List of mountains in Spain

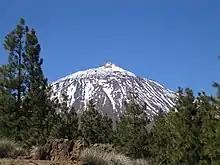
Teide, at 3715 m is the highest peak of Spain.

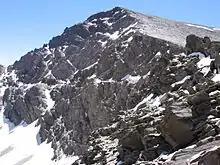
Mulhacén, at 3478,6 m is the highest mountain of the Iberian Peninsula.

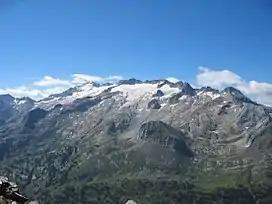
Pico Aneto, 3404 m, the highest of Pyrenees

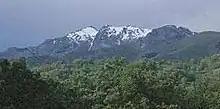
Pico Almanzor, at 2592 m is the highest of Sistema Central.

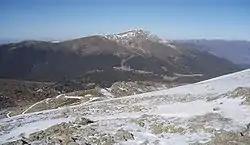
Pico de Peñalara, 2428 m, the highest of Sierra de Guadarrama

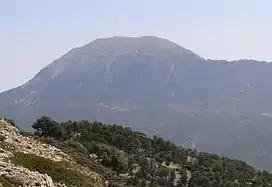
La Sagra, at 2383 m is the highest mountain of the Prebaetic System.

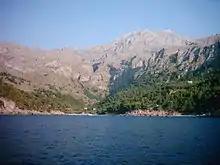
Puig Major, 1445 m, the highest of Balearic Islands

This is a list of Spanish mountains with their elevation taken from the Instituto Nacional de Estadística de España data.